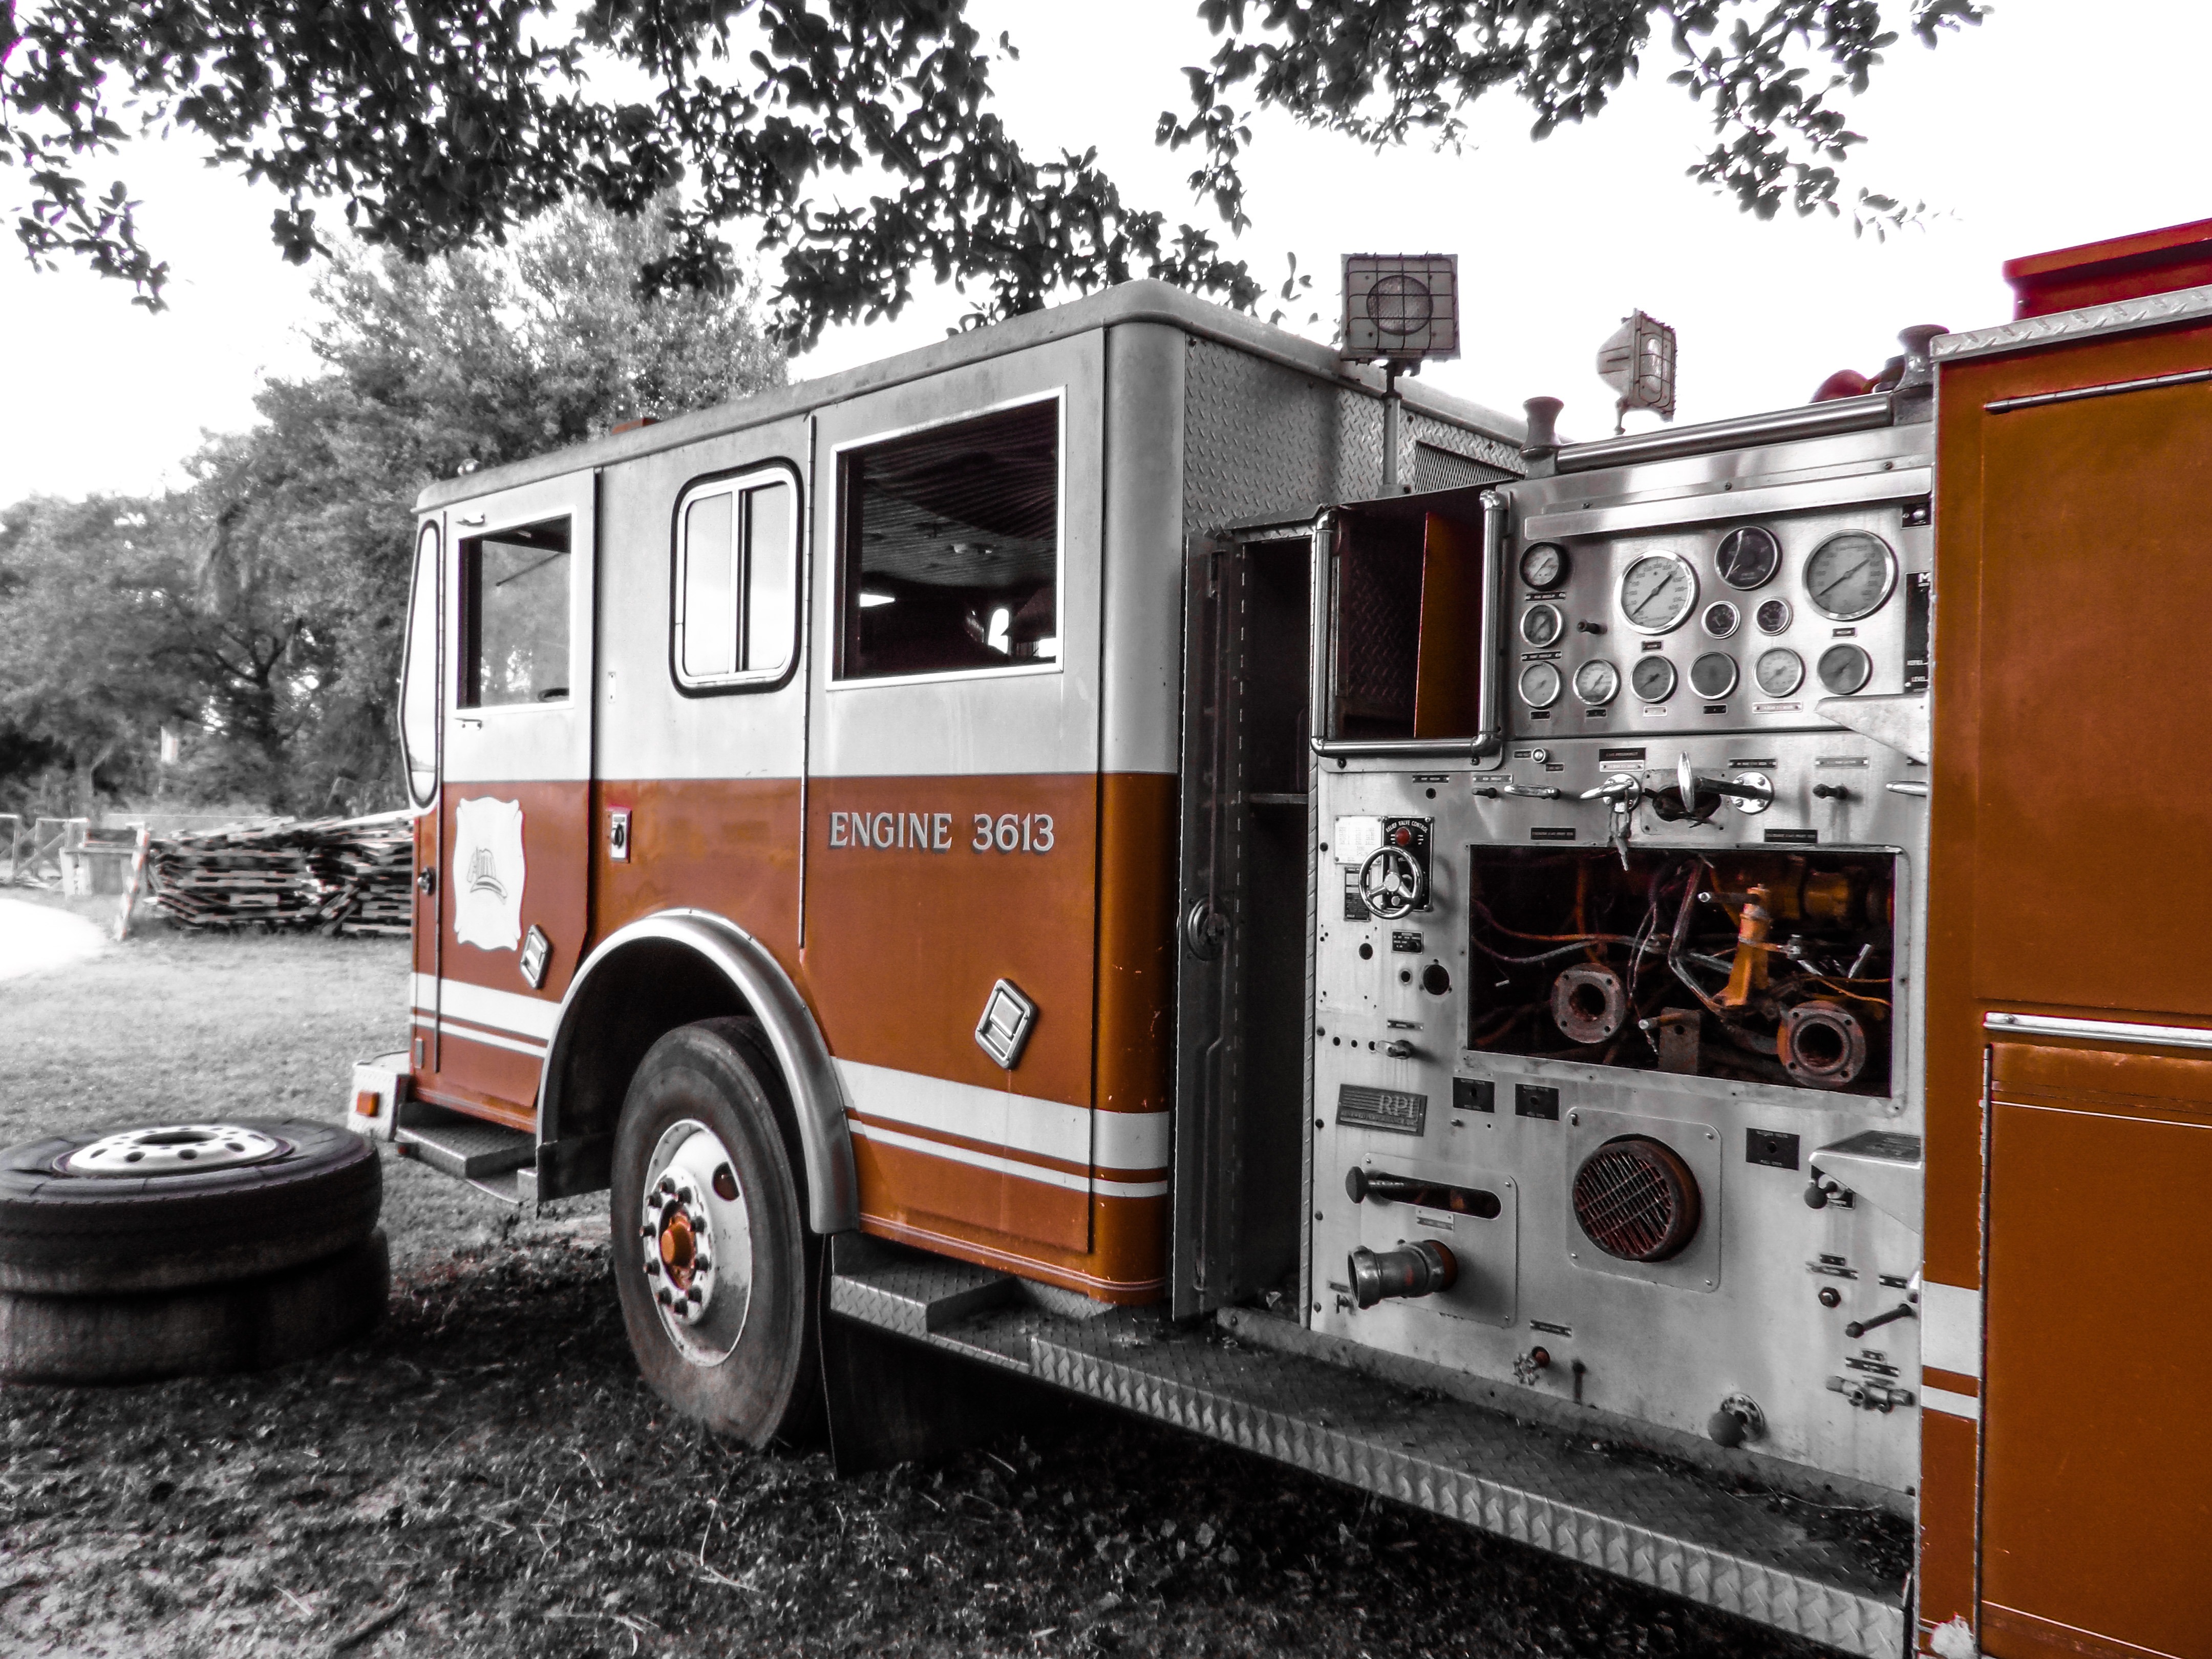
retro, transportation, transport, truck, red, vehicle, fire, security, fire truck, emergency service, fire department, engine, safety, service, florida, emergency, fireman, rescue, firetruck, response, antique truck, fire apparatus, fort myers, old fire engine